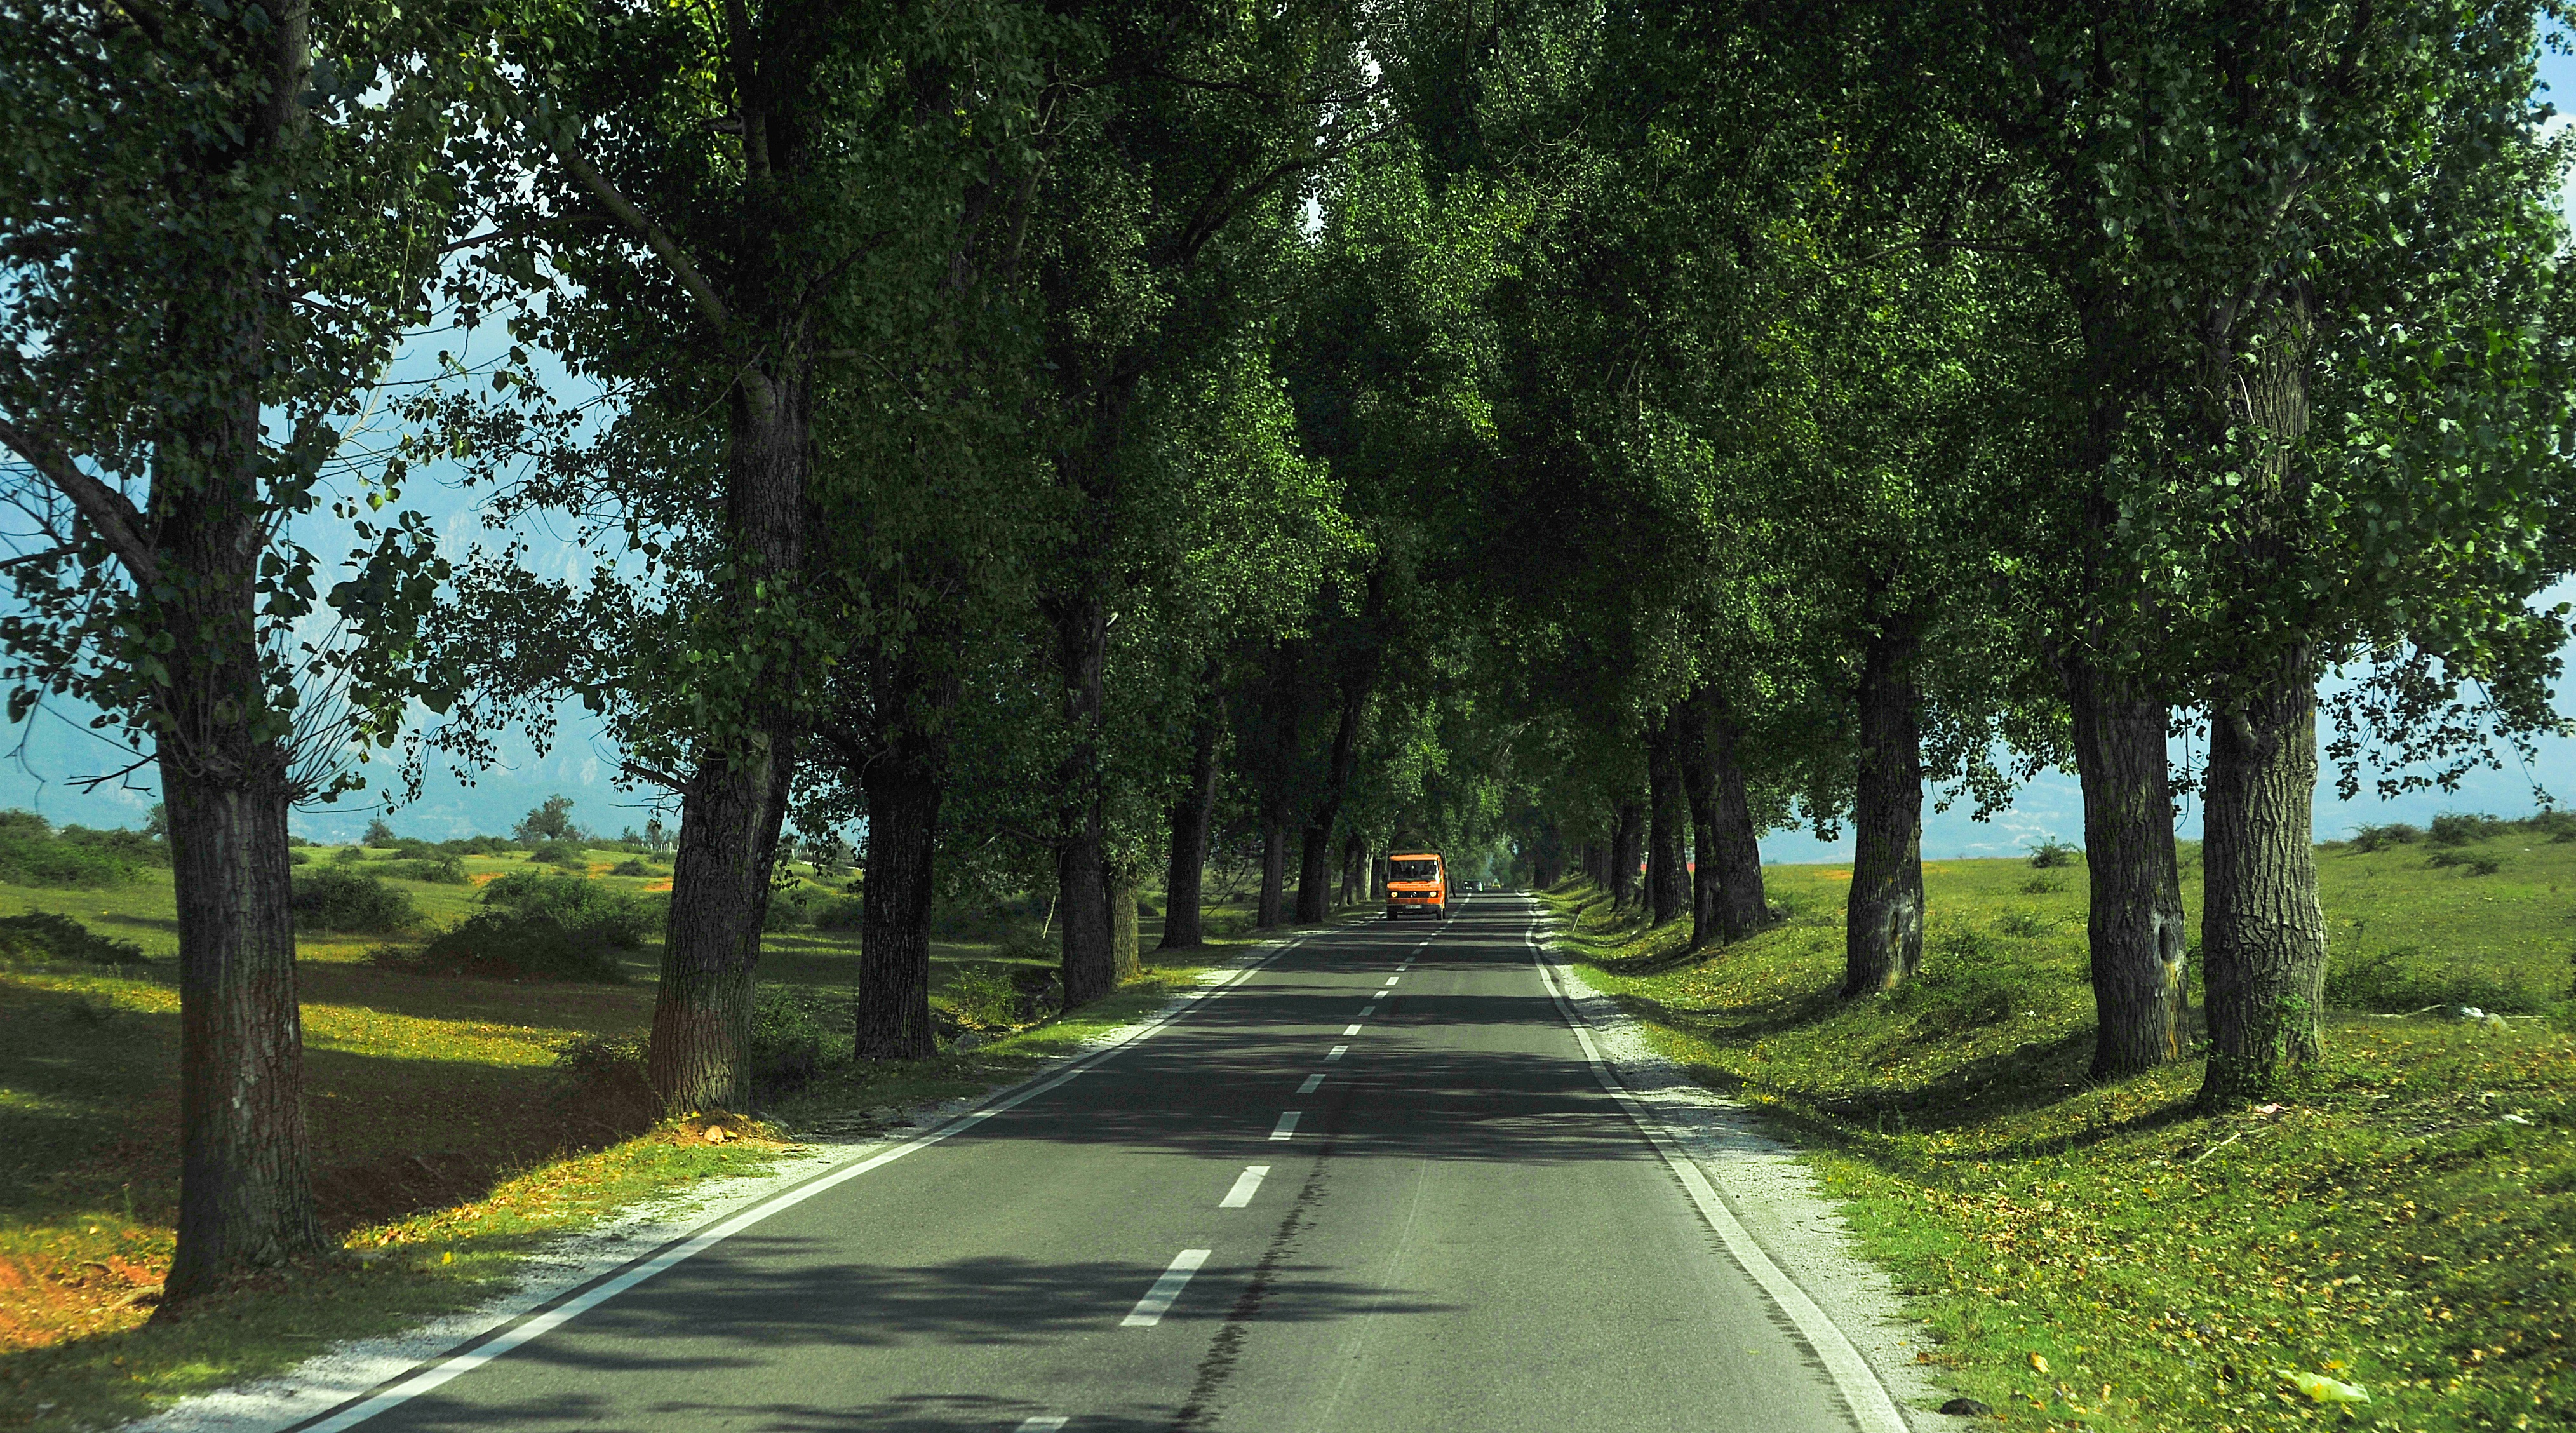
tree, nature, forest, grass, outdoor, light, plant, road, trail, lawn, sunlight, morning, spring, green, park, lane, season, infrastructure, woodland, kosovo, residential area, woody plant